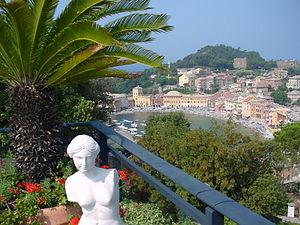
Sestri Levante est une commune de la ville métropolitaine de Gênes dans la région Ligurie en Italie.